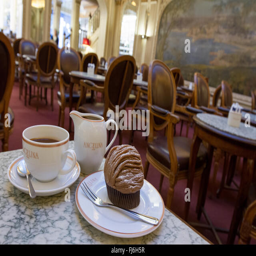
tea and cakes at the historic tea room